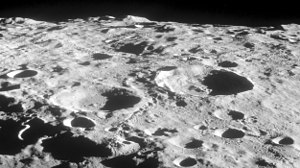
Crookes (månekrater)
Crookes er et nedslagskrater på Månen. Det befinder sig på Månens bagside og er opkaldt efter den engelske fysiker og kemiker William Crookes.